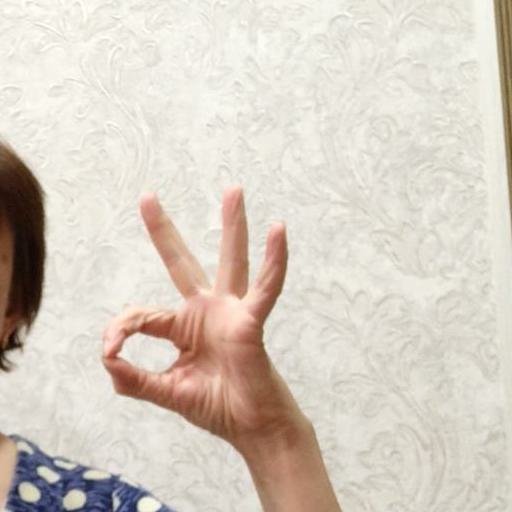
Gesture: ok